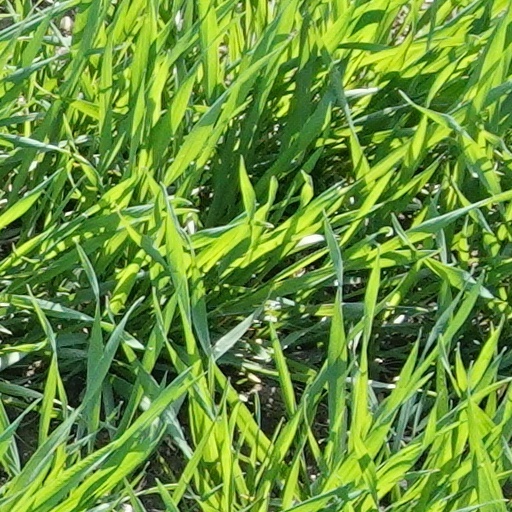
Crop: wheat